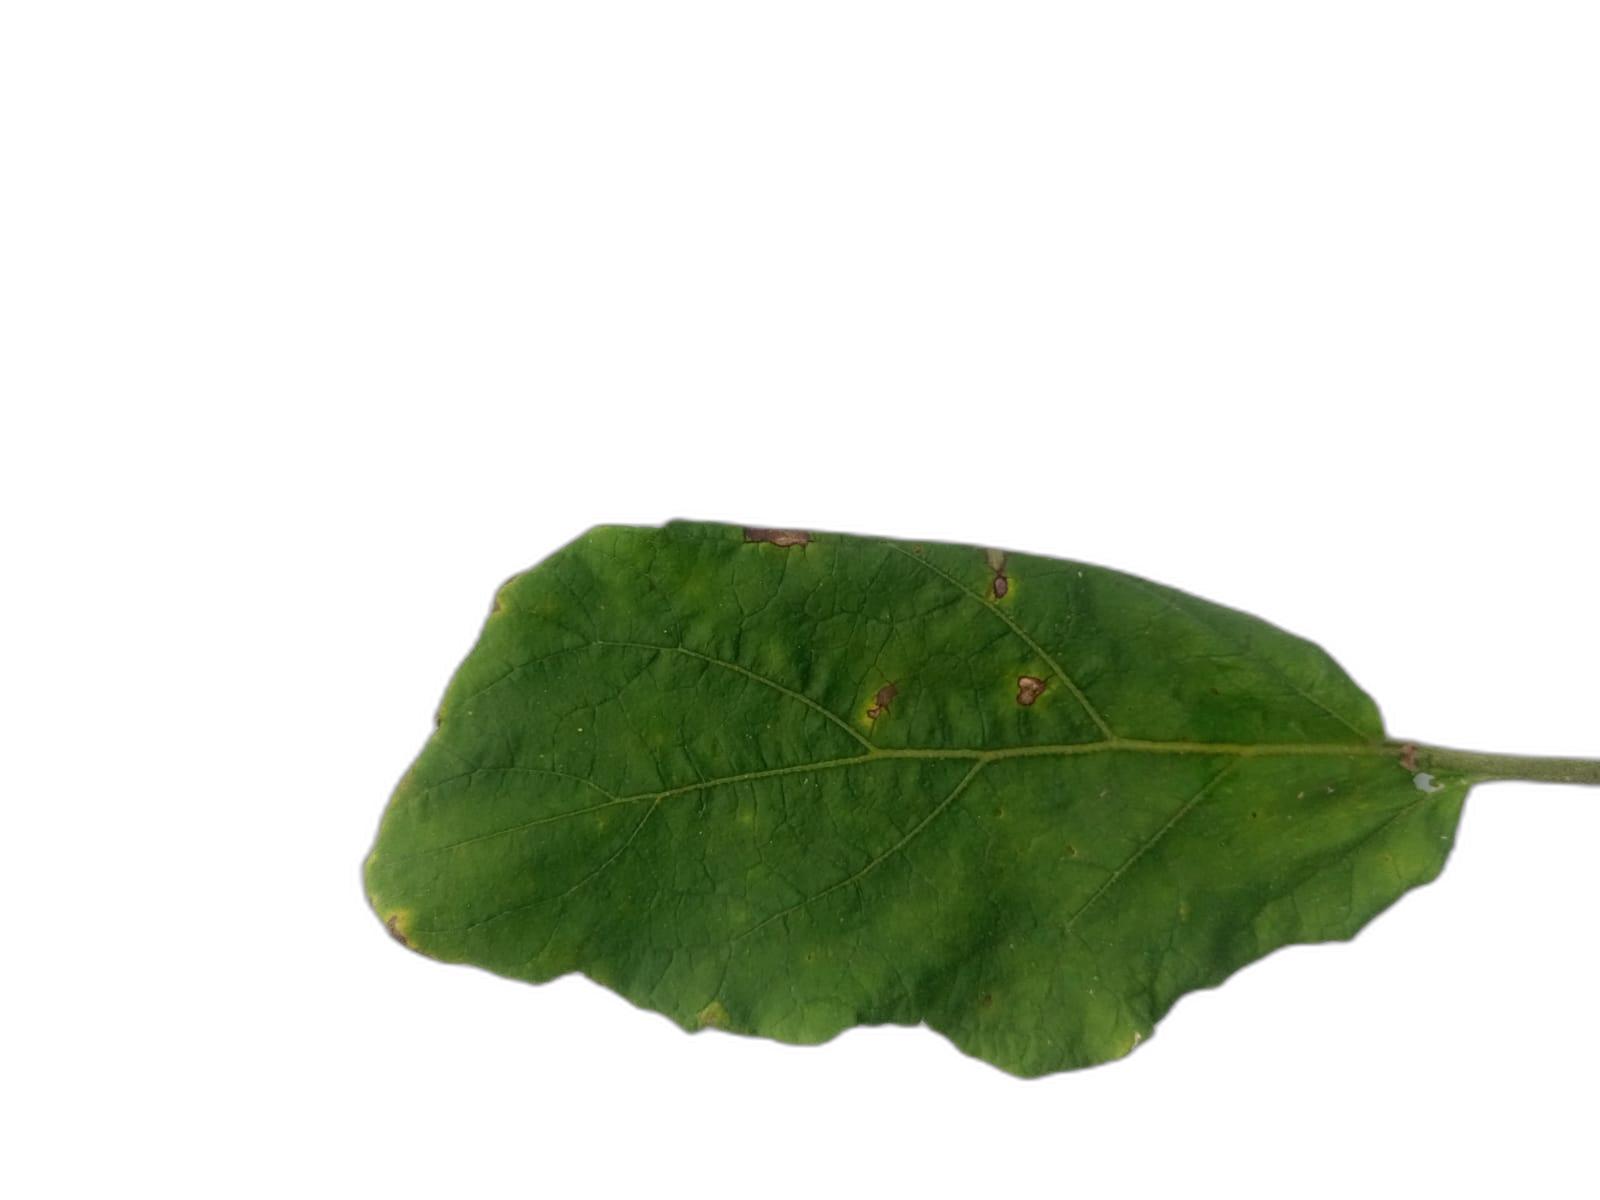
Label: Healthy Leaf